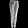
Label: Trouser